First Nations in Canada

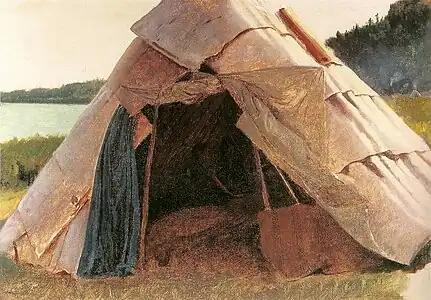
Detail of the painting "Ojibwe Wigwam at Grand Portage" by Eastman Johnson

According to their tradition, and from recordings in birch bark scrolls, Ojibwe (an Algonquian-speaking people) came from the eastern areas of North America, or Turtle Island, and from along the east coast. They traded widely across the continent for thousands of years and knew of the canoe routes west and a land route to the west coast. According to the oral history, seven great (radiant/iridescent) beings appeared to the peoples in the to teach the peoples of the way of life. One of the seven great beings was too spiritually powerful and killed the peoples in the when the people were in its presence. The six great beings remained to teach while the one returned into the ocean. The six great beings then established (clans) for the peoples in the east. Of these , the five original Anishinaabe were the (Bullhead), (Echo-maker, i.e., Crane), (Pintail Duck), (Tender, i.e., Bear) and (Little Moose), then these six beings returned into the ocean as well. If the seventh being stayed, it would have established the Thunderbird .